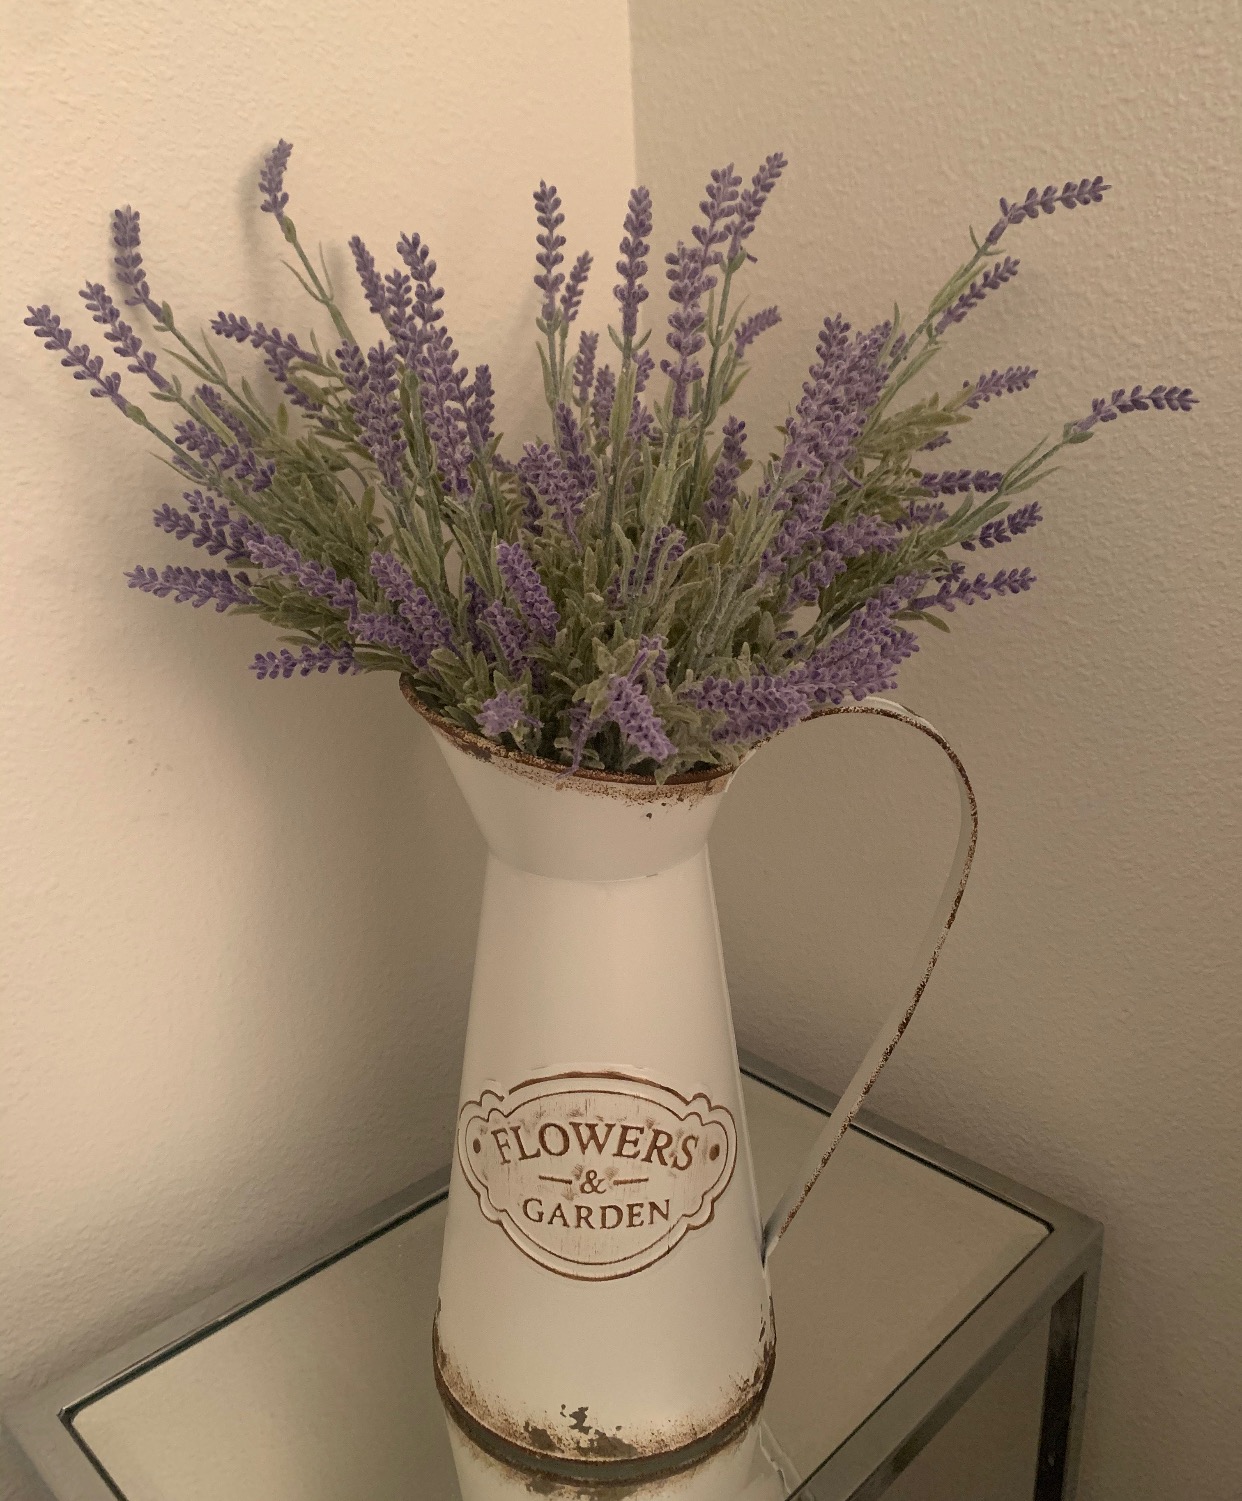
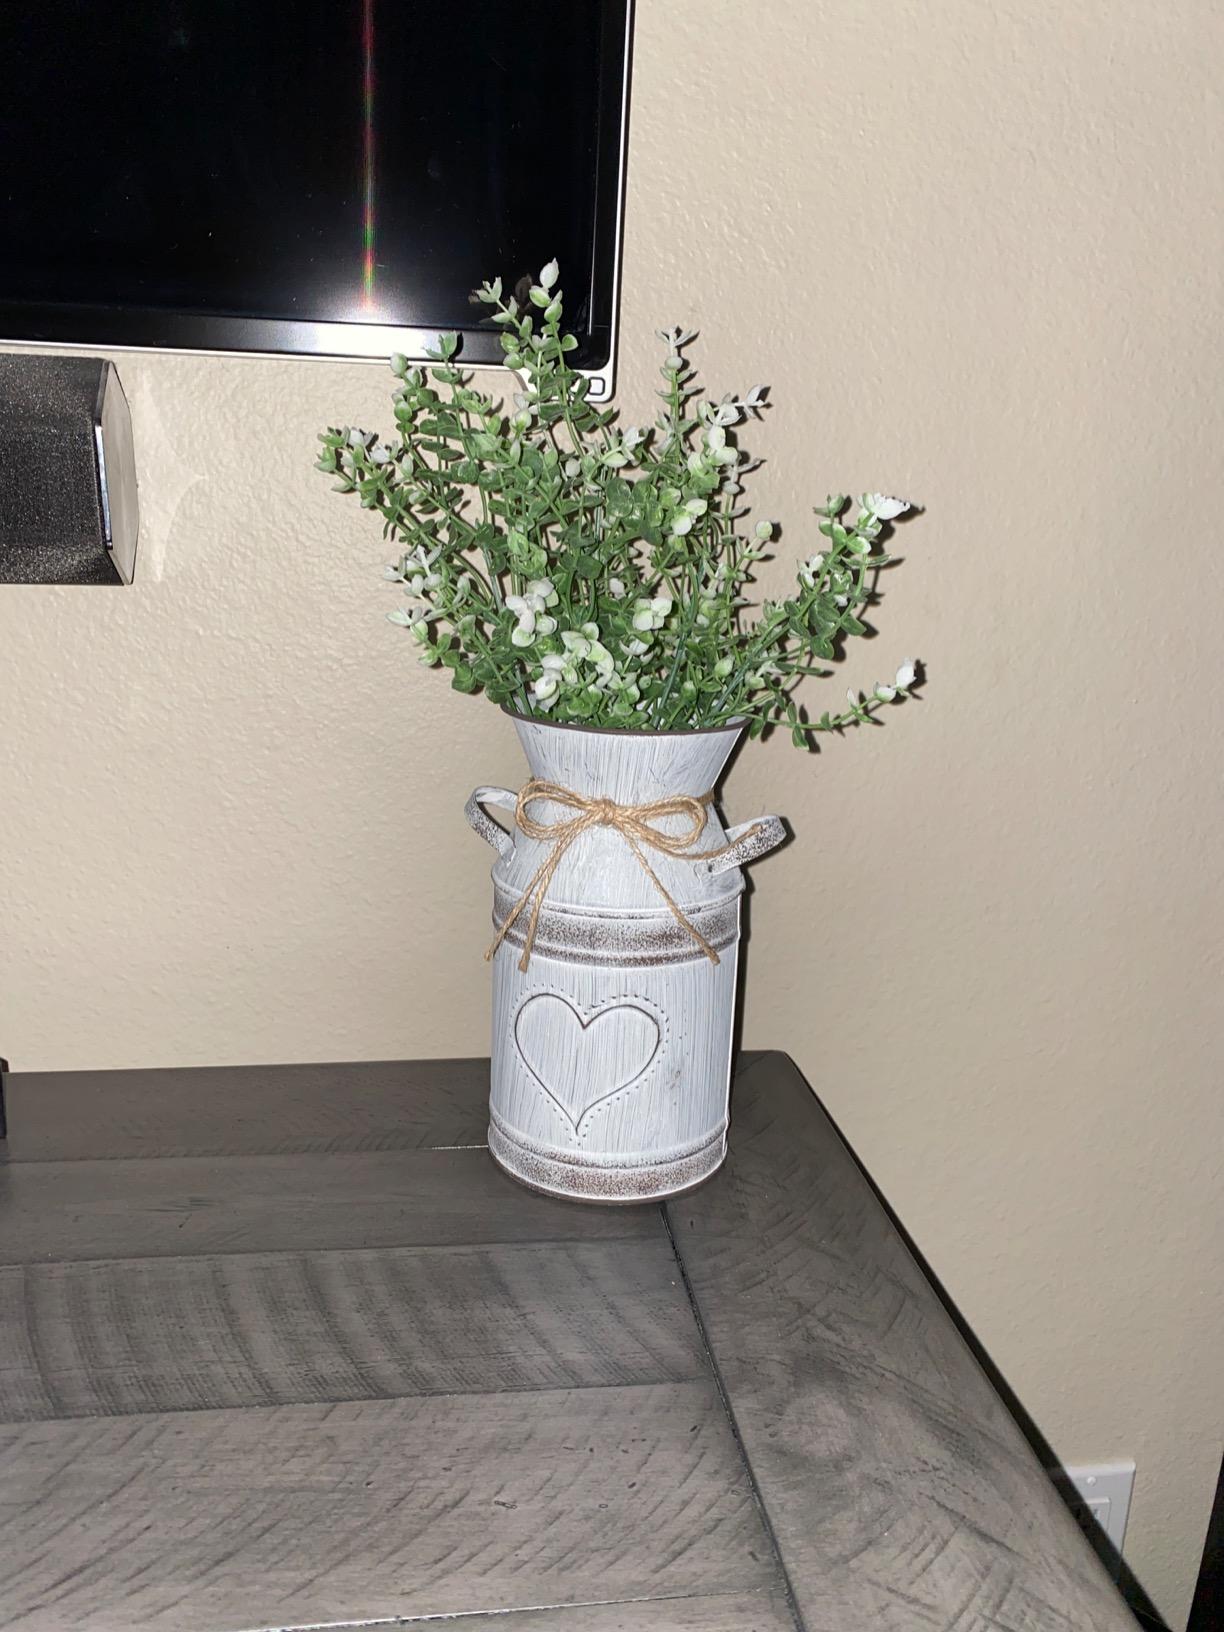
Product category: vase
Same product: no